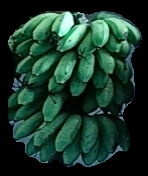
Variety: rasbale
Grade: grade2